Eridu

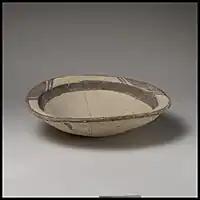
Bowl; mid 6th–5th millennium BC; ceramic; 6.99 cm; Tell Abu Shahrain; Metropolitan Museum of Art

With possible breaks in occupation in the Early Dynastic III and Akkadian Empire periods, the city was inhabited until the Neo-Babylonian Empire, though in later times it was primarily a cultic site.